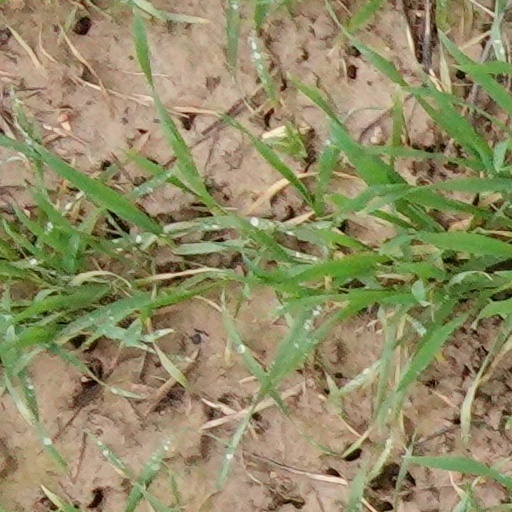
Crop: wheat